Achaemenid conquest of the Indus Valley

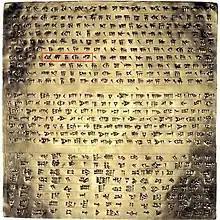
Gold foundation plate of Darius I in the Apadana Palace in Persepolis with the word "Hidauv", locative of "Hiduš".

Throughout its existence, the Achaemenid were constantly engaging in wars. Either through conquering new territories or by quelling rebellions throughout the empire. To fulfil this need, the Achaemenid Empire had to maintain a professional standing army which levied and employed personnel from all of its satraps and territories.